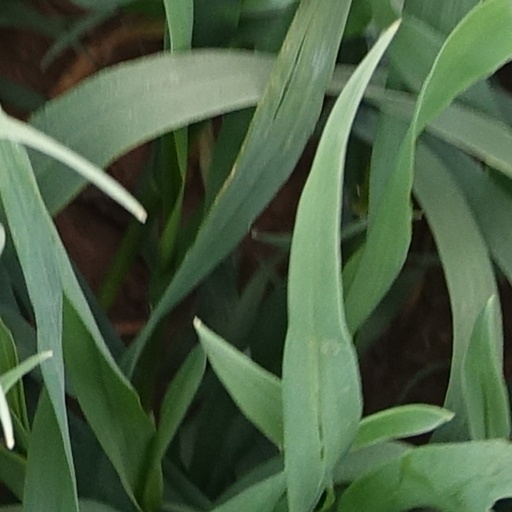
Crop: wheat